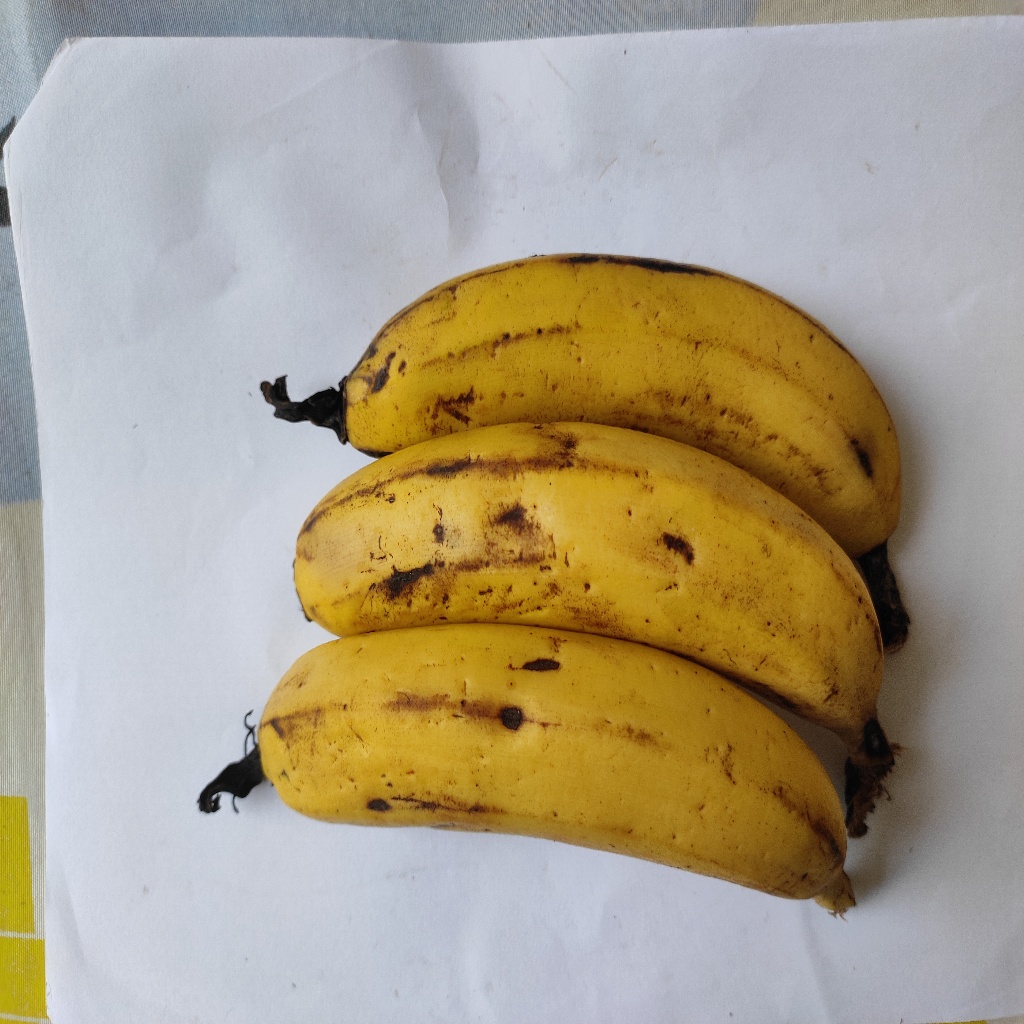
Crop: banana
Quality class: Class_A